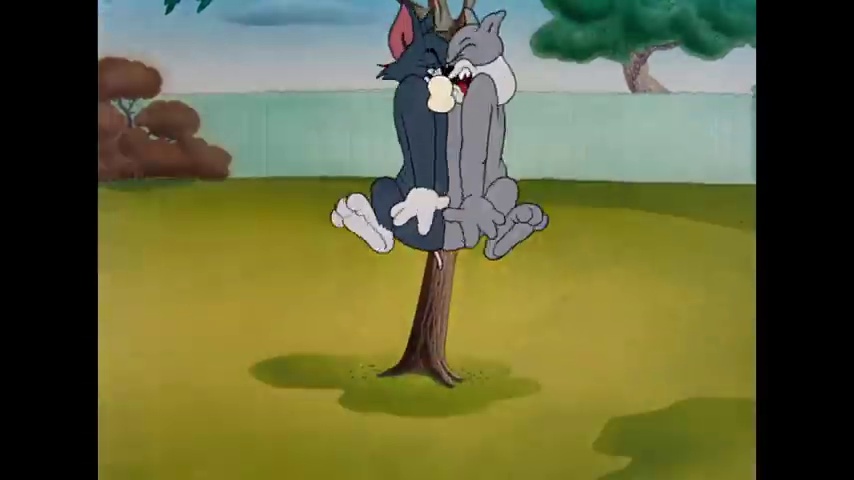
Portrait style: Cartoon Portrait